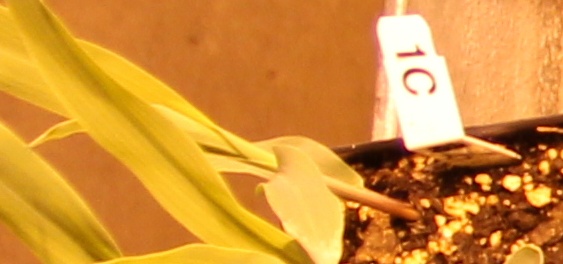
Label: Corn